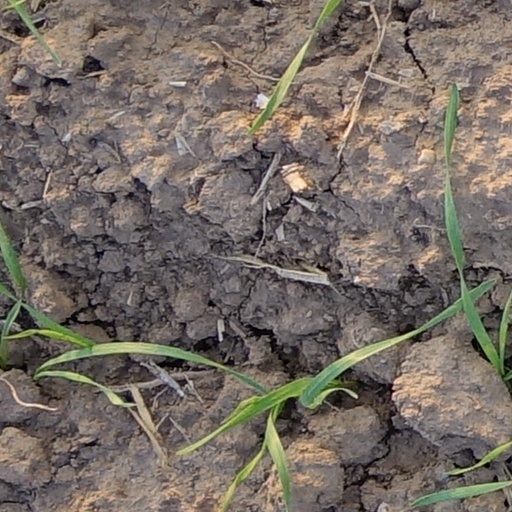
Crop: wheat